Battle of Pungdo

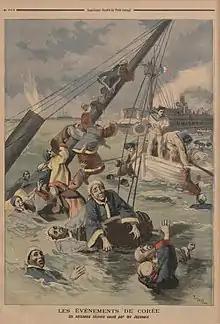
Illustration from the French newspaper "Le Petit Journal", showing survivors from "Kowshing" being rescued by sailors from the French ship "Le Lion"

Neither the captain of "Kowshing", Englishman Thomas Ryder Galsworthy, nor anyone else on board the vessel was aware of the encounter fought at Pungdo. At about 8.30 am "Jiyuan", which was fleeing the battle, had passed "Kowshing", but for reasons unknown, the Chinese cruiser did not inform "Kowshing". "Jiyuan" was also misidentified by the transport as being Japanese; therefore, when the three cruisers of the Flying Squadron approached, Captain Galsworthy was neither surprised or even worried, as he thought that the Japanese vessels would be more concerned with the gunboat "Tsao-kiang" which had been escorting "Kowshing" since about 7.00 am. Regardless, "Kowshing" was a British vessel which had only been temporarily chartered by the Chinese government. As a consequence Captain Galsworthy felt safe under the protection of the British civil ensign.